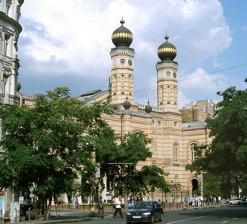
Building: Dohány Street Synagogue
Country: Hungary
Year built: 1859
Neolog synagogue in Budapest, Hungary For similarly named synagogues, see Great Synagogue . Dohány Street Synagogue Hungarian : Dohány utcai zsinagóga Hebrew : בית הכנסת הגדול של בודפשט The synagogue from Dohány Street in 2005 Religion Affiliation Neolog Judaism Rite Nusach Ashkenaz Ecclesiastical or organisational status Synagogue Status Active Location Location Dohány Street , Erzsébetváros (VIIth district), Budapest Country Hungary Location of the synagogue in Budapest Geographic coordinates 47°29′45″N 19°03′39″E / 47.49583°N 19.06083°E / 47.49583; 19.06083 Architecture Architect(s) Ludwig Förster (exterior) Frigyes Feszl (interior design) Type Synagogue architecture Style Moorish Revival Romantic Historicist Groundbreaking 1854 ( 1854 ) Completed 1859 Specifications Direction of façade South-west by south Capacity 2,964 seats Length 75 m (246 ft) Width 27 m (89 ft) Width ( nave ) 12 m (39 ft) Height (max) 43.6 m (143 ft) Dome (s) Two Materials Brick Website dohany-zsinagoga .hu The Dohány Street Synagogue ( [ˈdoɦaːɲ] DOE -hawng ; Hungarian : Dohány utcai zsinagóga ; Hebrew : בית הכנסת הגדול של בודפשט , romanized : Bet ha-Knesset ha-Gadol shel Budapesht ), also known as the Great Synagogue ( Hungarian : Nagy zsinagóga ) or Tabakgasse Synagogue ( Yiddish : Tabak-Shul ), is a Neolog Jewish congregation and synagogue , located on Dohány Street in Erzsébetváros (VIIth district) of Budapest , Hungary . It is the largest synagogue in Europe , seating 3,000 people, and is a centre of Neolog Judaism. The congregation worships in the Ashkenazi rite . The synagogue was built between 1854 and 1859 in the Moorish Revival and Romantic Historicist styles, with the decoration based chiefly on Islamic models from North Africa and medieval Spain (the Alhambra ). The synagogue's Viennese architect, Ludwig Förster , believed that no distinctively Jewish architecture could be identified, and thus chose "architectural forms that have been used by oriental ethnic groups that are related to the Israelite people, and in particular the Arabs" . The interior design is partly by Frigyes Feszl . The Dohány Street Synagogue complex consists of the Great Synagogue, the Heroes' Temple, a graveyard, a memorial, and a Jewish museum , the latter built on the site where Theodor Herzl 's house of birth stood. Dohány Street itself, a leafy street in the city center, carries strong Holocaust connotations as it constituted the border of the Budapest Ghetto . History Interior of the Dohány Street Synagogue showing the nave Built in a residential area between 1854 and 1859 by the Jewish community of Pest , according to the plans of Ludwig Förster, the monumental synagogue was intended to be the first distinctive manifestation of Jewish presence in the city. It was designed to hold a capacity of 2,964 seats (1,492 for men and 1,472 in the women's galleries ), making it the largest Jewish place of worship constructed before the 20th century. Today it is the largest in Europe and one of the largest working synagogues in the world (after Temple Emanu-el in New York City and the Belz Great Synagogue in Jerusalem). The synagogue was consecrated on 6 September 1859. As a special celebratory act to mark the completion of the building, the keystone was placed in the Torah ark with a silver trowel made purposely for the occasion. This trowel, together with the keys of the synagogue, is kept at the adjacent Jewish Museum. The synagogue endured a fair amount of war ordeals. It was bombed by the Hungarian pro- Nazi Arrow Cross Party on 3 February 1939. Used as a base for German Radio and also as a stable during World War II , the building suffered some severe damage from aerial raids during the Nazi occupation, but especially during the Siege of Budapest . During the Communist era , the damaged structure became again a prayer house for the much-diminished Jewish community. Its restoration and renovation started in 1991, financed by the state and by private donations, and was completed in 1998. Architecture Exterior The façade The building is 75 metres (246 ft) long and 27 metres (89 ft) wide. The Dohány Street Synagogue was completed in the Moorish Revival and Romantic Historicist styles, while its design also features a mixture of Byzantine Revival , Romanesque Revival , and Gothic Revival elements. The façade is characterised by twin octagonal towers, on which rest two onion domes at 43 metres (141 ft) height. An elaborate stone cornice separates the towers, featuring oriental-style crenellations, while a rose window sits over the main entrance. Jewish iconographic elements, such as the Star of David and the Stone Tablets, are alluded to in the external ornamentation. The Moorish element is evidenced by the alternating yellow and red brickwork. The synagogue is not aligned with the axis of the street, but rather occupies an asymmetric lot, with the façade overlooking an irregularly shaped small square. The square bears markings which depict a menorah when viewed from above. Central Synagogue in Manhattan , New York City , is inspired by the Dohány Street Synagogue. Interior Like Christian basilicas , the building comprises three spacious richly decorated aisles, as well as two balconies and, unusually, an organ. The Torah ark and the internal frescoes, made of colored and golden geometric shapes, are the works of the famous Hungarian romantic architect Frigyes Feszl . The ark contains various Torah scrolls taken from other synagogues destroyed during the Holocaust. A single-span cast iron supports the 12-metre-wide (39 ft) nave. The seats on the ground-floor are for men, while the upper gallery, supported by steel ornamented poles, has seats for women. This synagogue is very different from other synagogues as it is the only one to have pipe organs and a cemetery. Interior with bimah and ceiling The Torah ark Rear view Franz Liszt and Camille Saint-Saëns played the original 5,000-pipe organ built in 1859. A new mechanical organ with 63 voices and four manuals was built in 1996 by the German firm Jehmlich Orgelbau Dresden GmbH. One of the most important concerts in the synagogue's history occurred in 2002, and featured the organ virtuoso Xaver Varnus , with an audience of around 7000 sitting and standing people in attendance. Renovation Following the return to democracy in Hungary, renovations began in the 1990s. The three-year program of reconstruction was initially funded by a US$ 5 million donation from the Hungarian government. Jewish Americans Estée Lauder and Tony Curtis contributed to the additional $20 million needed to complete the restoration in 1996. Synagogue complex Hungarian Jewish Museum and Archives Aerial view of the Dohány Street Synagogue complex The Hungarian Jewish Museum was constructed on the plot where Theodor Herzl 's two-story Classicist style house stood, adjoining the Dohány synagogue. The Jewish Museum was built in 1930 in accordance with the synagogue's architectural style and attached in 1931 to the main building. It holds the Jewish Religious and Historical Collection , a collection of religious relics of the Pest Hevrah Kaddishah (Jewish Burial Society), ritual objects of Shabbat and the High Holidays, and a Holocaust room. Heroes' Temple The arcade and the Heroes' Temple, which seats 250 people and is used for religious services on weekdays and during the winter time, was added to the Dohány Street Synagogue complex in 1931. The Heroes' Temple was designed by Lázlo Vágó and Ferenc Faragó and serves as a memorial to Hungarian Jews who gave their lives during World War I . Jewish cemetery Jewish cemetery In 1944, the Dohány Street Synagogue was part of the Jewish ghetto for the city Jews and served as shelter for many hundreds. Over two thousand of those who died in the ghetto from hunger and cold during the winter 1944-1945 are buried in the courtyard of the synagogue. It is not customary to have a cemetery next to a synagogue (as Torah specifies that decedents are to be buried outside of city limits), and the establishment of the 3,000 m 2 (32,000 sq ft) cemetery was only the result of historical circumstances. In 1944, as a part of the Eichmann-plan, 70,000 Jews were relocated to the ghetto of Pest. Until 18 January 1945, when the Russians liberated the ghetto, around 8,000 to 10,000 people had died; although some of the deceased were transferred to the Kozma Street Cemetery , 2,000 people were buried in the makeshift cemetery. In memory of those who had died, there is a memorial by the sculptor, Imre Varga, depicting a weeping willow with the names and tattoo numbers of the dead and disappeared just behind the synagogue, in the Raoul Wallenberg Holocaust Memorial Park . Raoul Wallenberg Holocaust Memorial Park Stones placed in a memorial behind the synagogue Main article: Raoul Wallenberg Holocaust Memorial Park The Raoul Wallenberg Emlékpark (memory park), named in honour of Raoul Wallenberg , is located in the rear courtyard and holds the Memorial of the Hungarian Jewish Martyrs , also known as the Holocaust Tree of Life Memorial . At least 400,000 Hungarian Jews were murdered by the Nazis. Made by Imre Varga , it resembles a weeping willow whose leaves bear inscriptions with the names of victims. There is also a memorial to Wallenberg and other Righteous Among the Nations , among them: Swiss Vice-consul Carl Lutz ; Giorgio Perlasca , an Italian man who, with a strategic escamotage, declared himself the Spanish consul, releasing documents of protection and current passports to Jews in Budapest without distinction (he saved five thousand); Mons. Angelo Rotta , an Italian Prelate Bishop and Apostolic Nuncio of the State of Vatican City in Budapest, who issued protective passes, misrepresentations of baptism (for averting forced labor), and Vatican passports to Jews in Budapest without distinction of any kind, and who, with his secretary Mons. Gennaro Verolino saved tens of thousands of Hungarian Jews; Carlos de Liz-Texeira Branquinho a Portuguese diplomat, serving as Portugal's Chargé d'Affaires in Budapest in 1944, who issued protective passports to hundreds of Jewish families, saving altogether about 1,000 lives; Carlos Sampaio Garrido , the Portuguese Ambassador, who resisted the Hungarian political police when the police raided his home arresting his guests, and who, though also arrested, managed to have his guests released by invoking the extraterritorial legal rights of diplomatic legations. Gallery Exterior from the front side Ornamental detail on the façade Detail of one of the windows Holocaust Tree of Life Memorial A sign with pictures of the hostages in Gaza , on the synagogue gates See also Hungary portal Judaism portal History of the Jews in Hungary List of synagogues in Hungary Notes